Steamboat

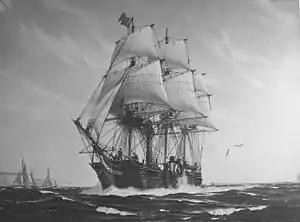
, the first steam-powered ship to cross the Atlantic Ocean—1819

The American Robert Fulton was present at the trials of the "Charlotte Dundas" and was intrigued by the potential of the steamboat. While working in France, he corresponded with and was helped by the Scottish engineer Henry Bell, who may have given him the first model of his working steamboat. Fulton designed his own steamboat, which sailed along the River Seine in 1803.